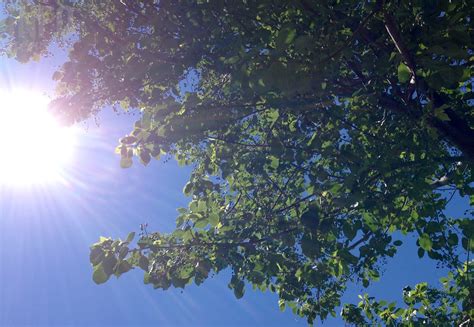
Weather: sun or clear